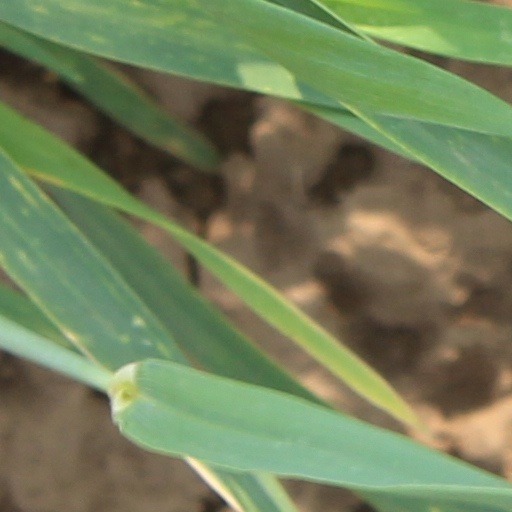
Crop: wheat